Greenliant Systems

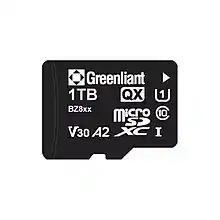
1 TB Greenliant microSD memory card

Greenliant Systems is an American manufacturer of NAND flash memory-based solid state storage and controller semiconductors for embedded systems and data center products. Greenliant Systems was founded by Bing Yeh in 2010, and is headquartered in Santa Clara, California along with offices in North America, Europe and Asia.